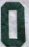
Number: 0